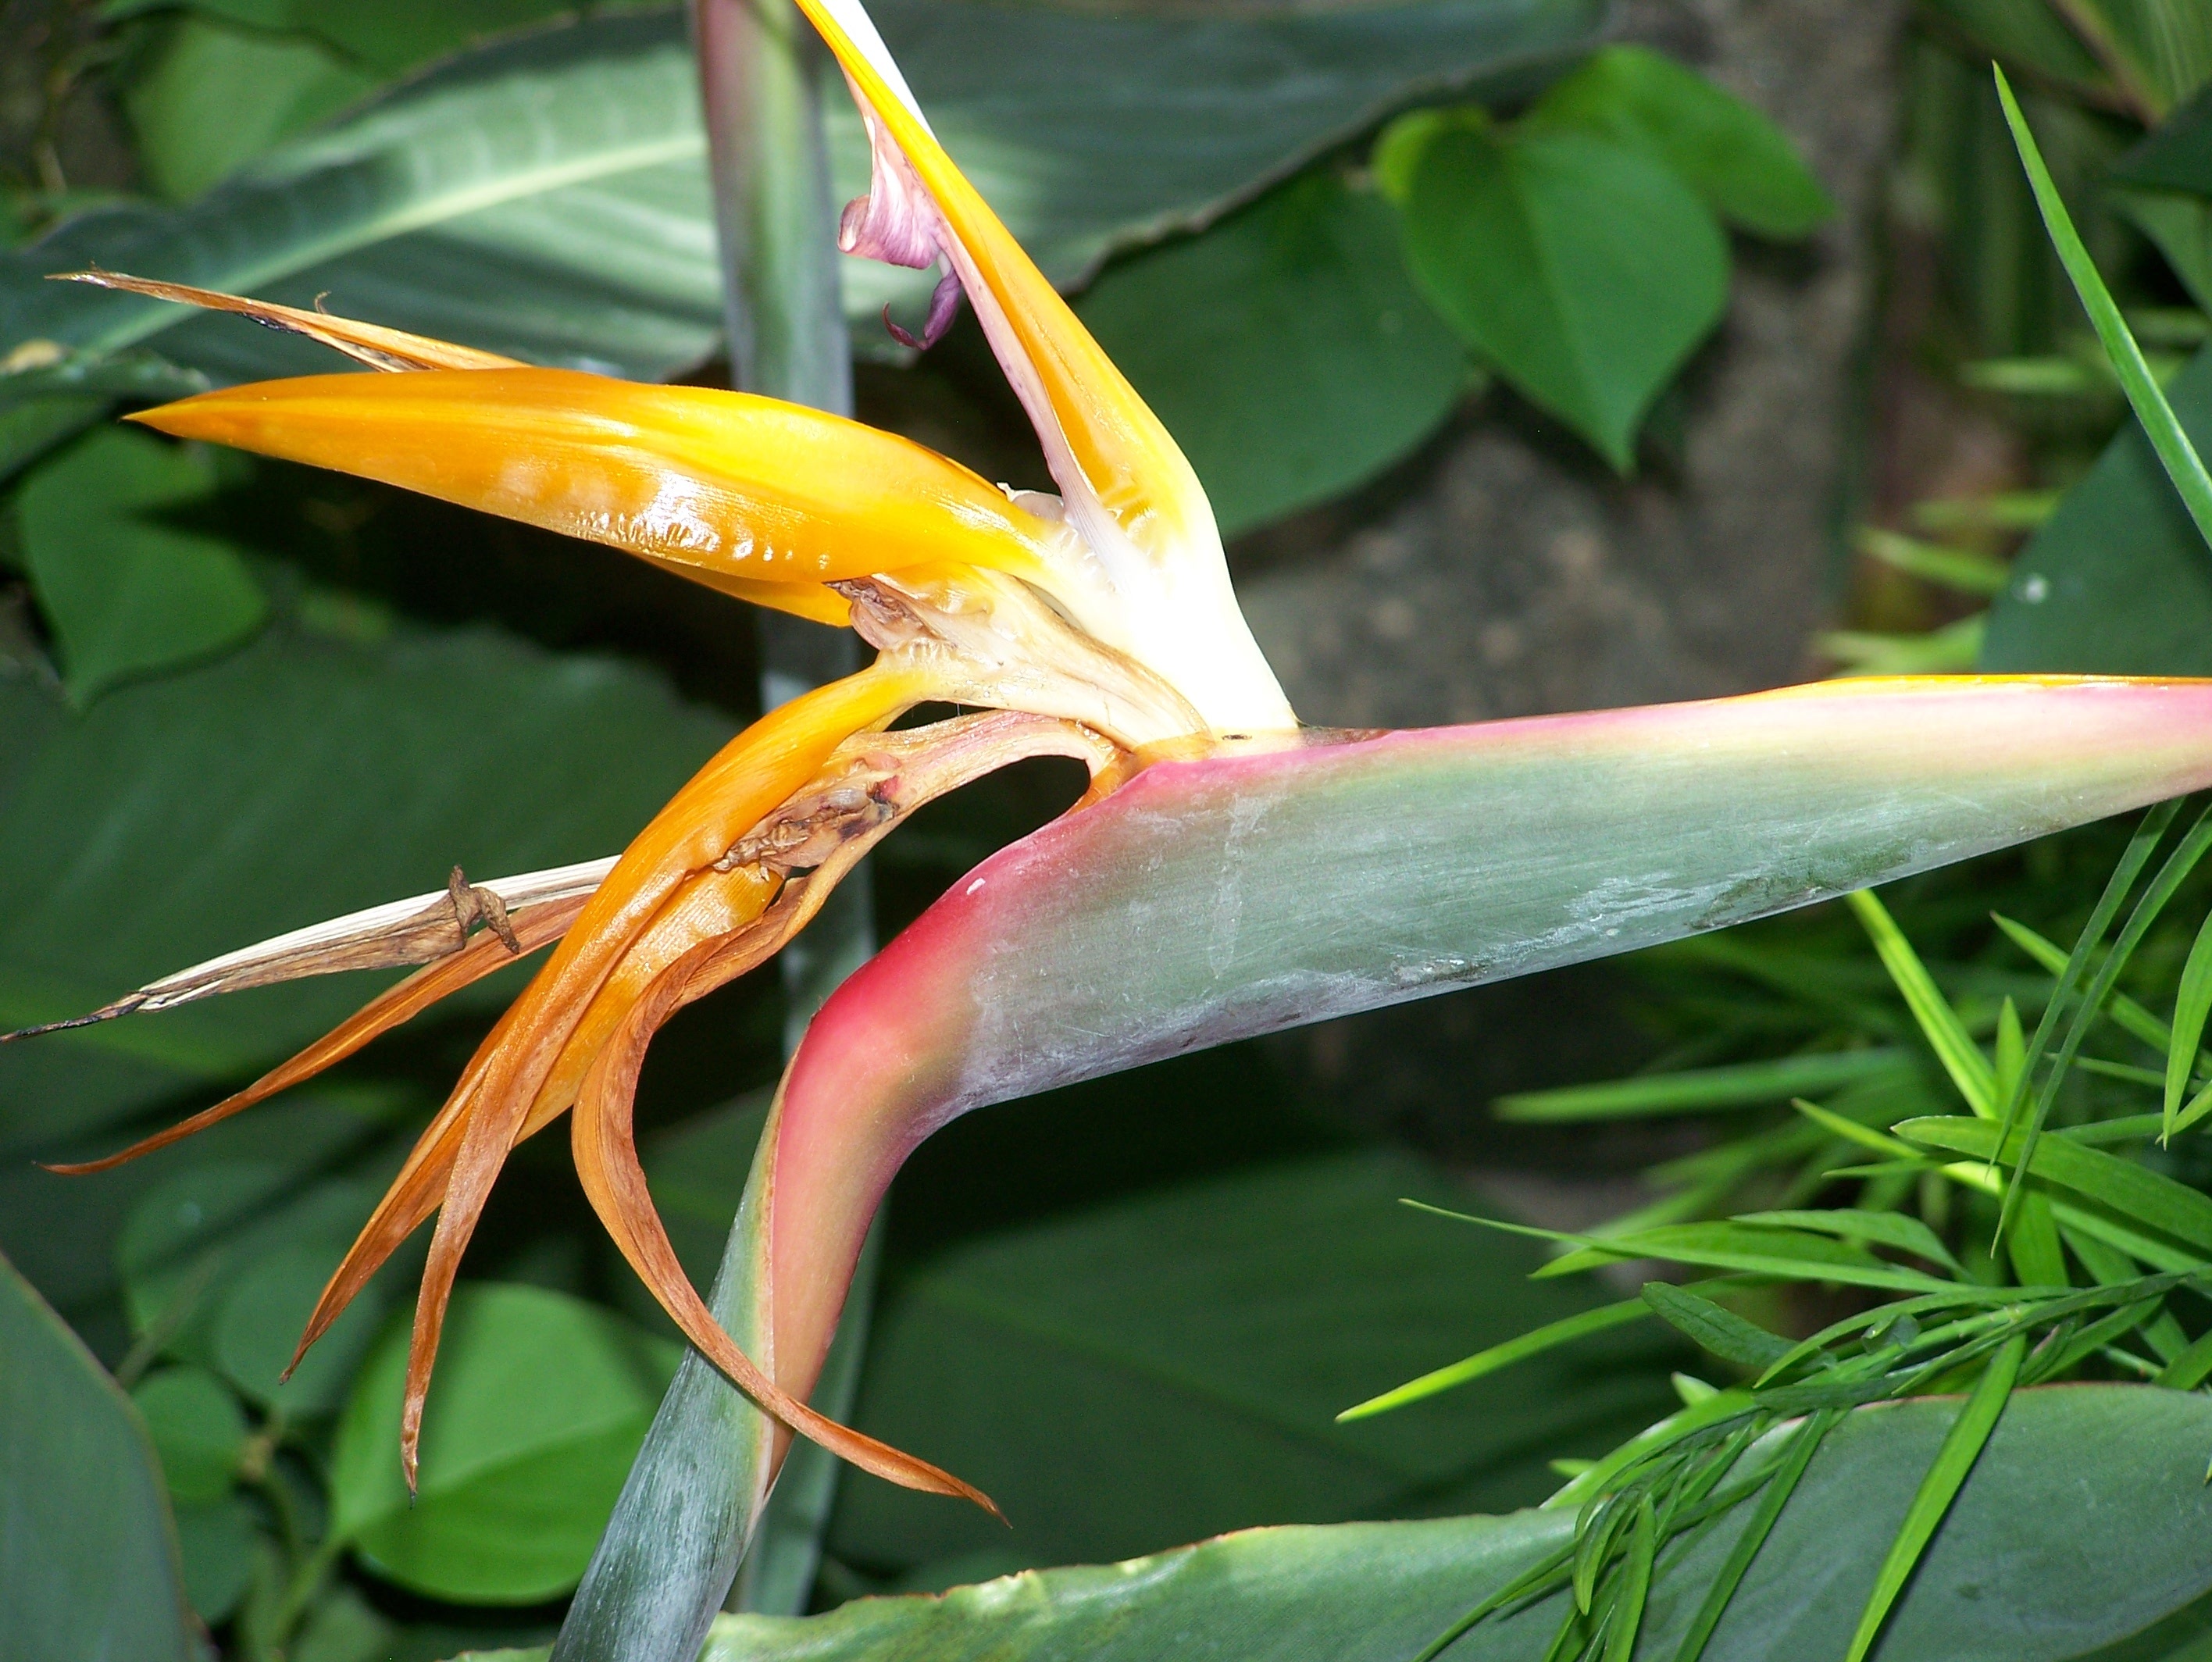
nature, grass, bird, plant, leaf, flower, floral, green, paradise, tropical, botany, hawaii, garden, flora, fauna, wildflower, exotic, tropics, heliconia, macro photography, flowering plant, land plant, fawn lily